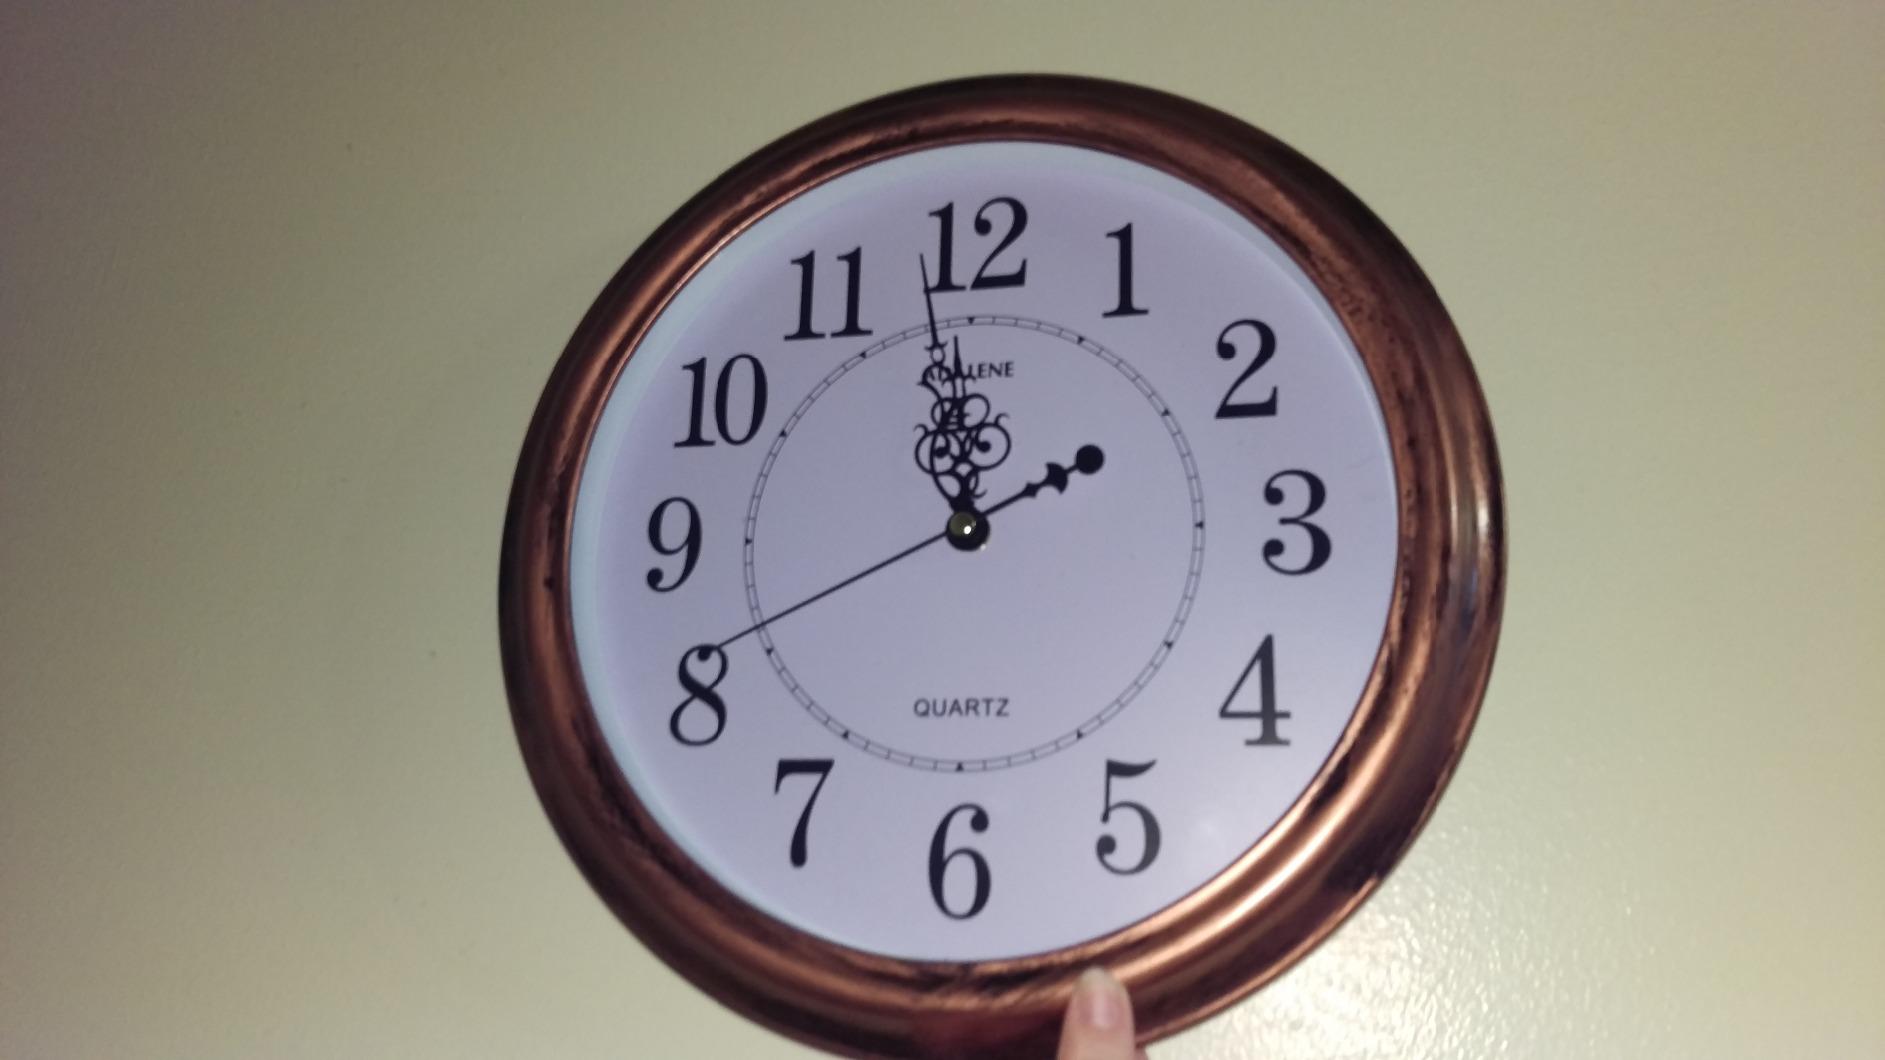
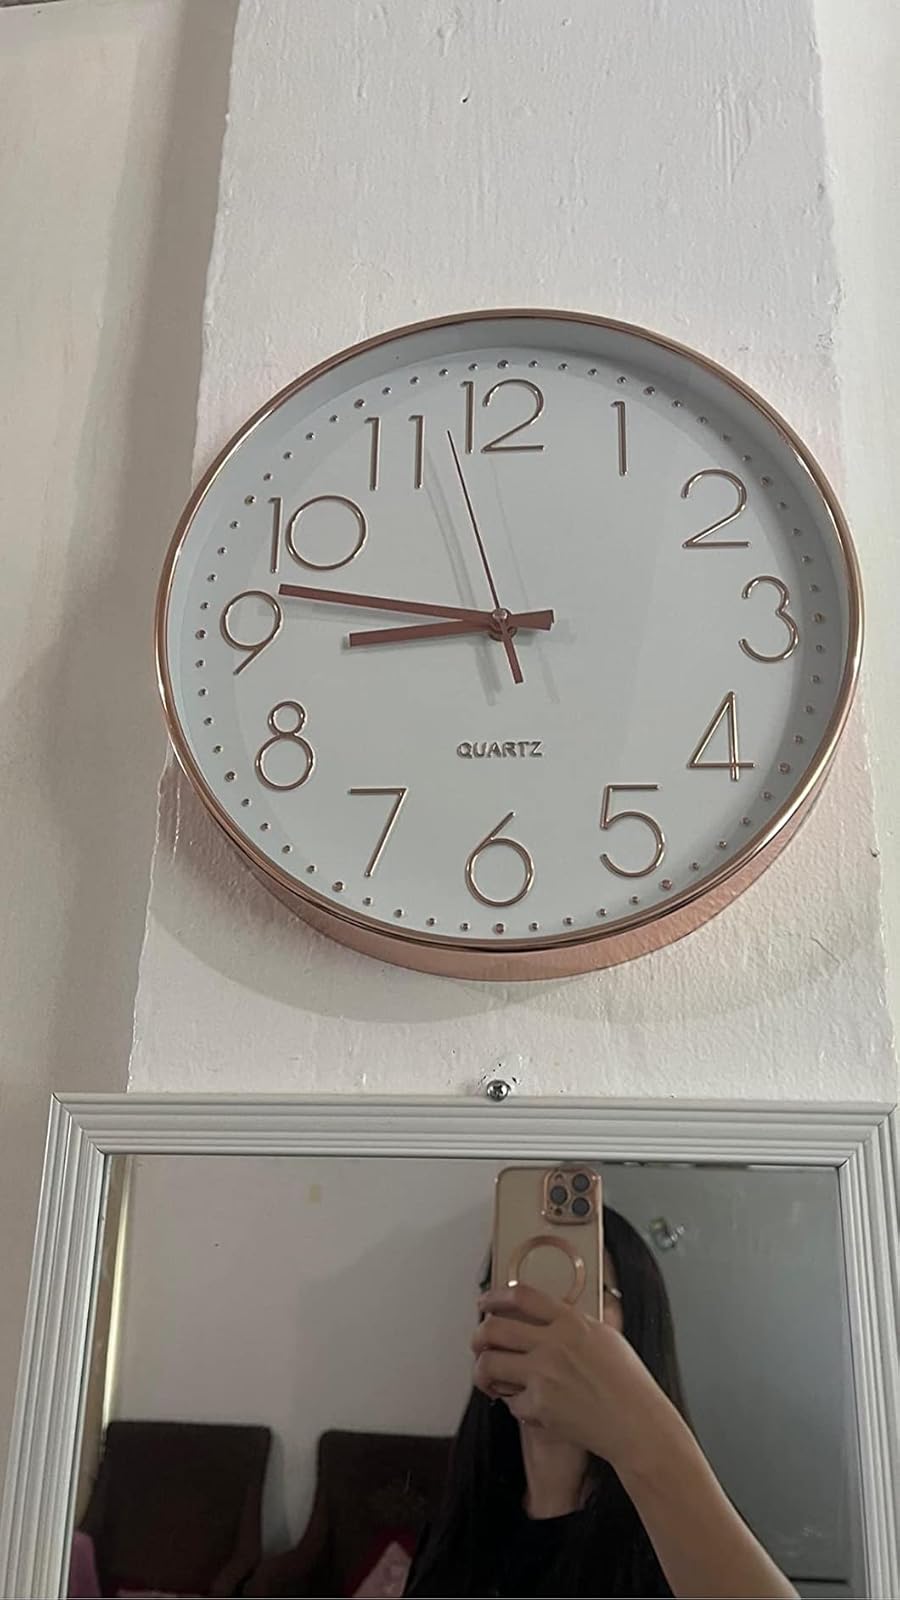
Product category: clock
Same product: no